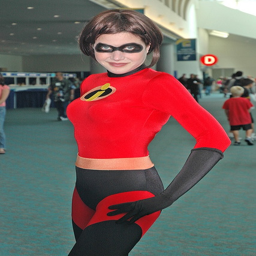
film character , cosplay by film character .